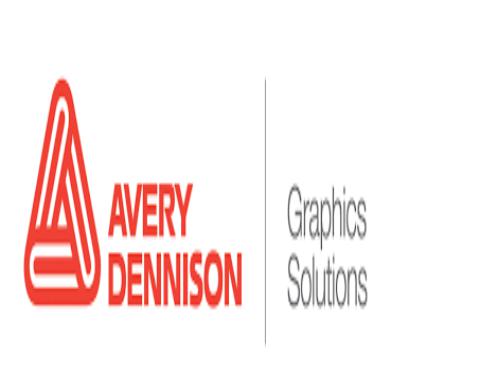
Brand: avery dennison-2
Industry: Others